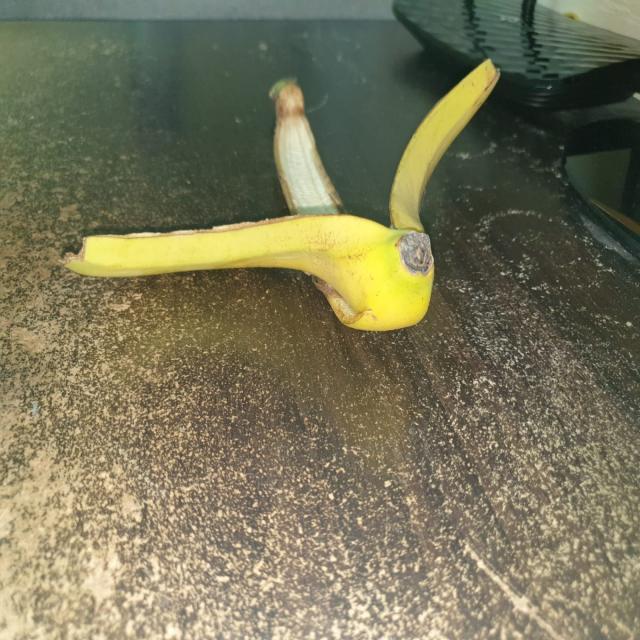
Label: bananas